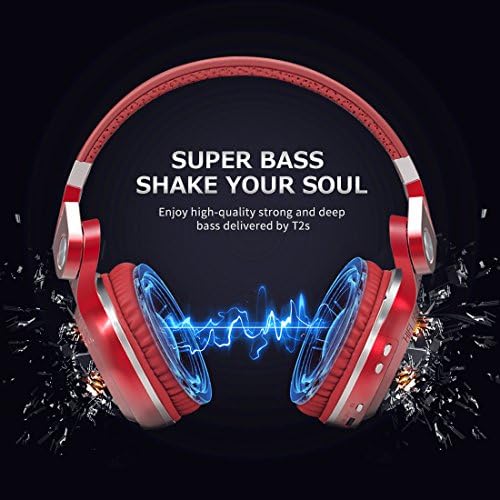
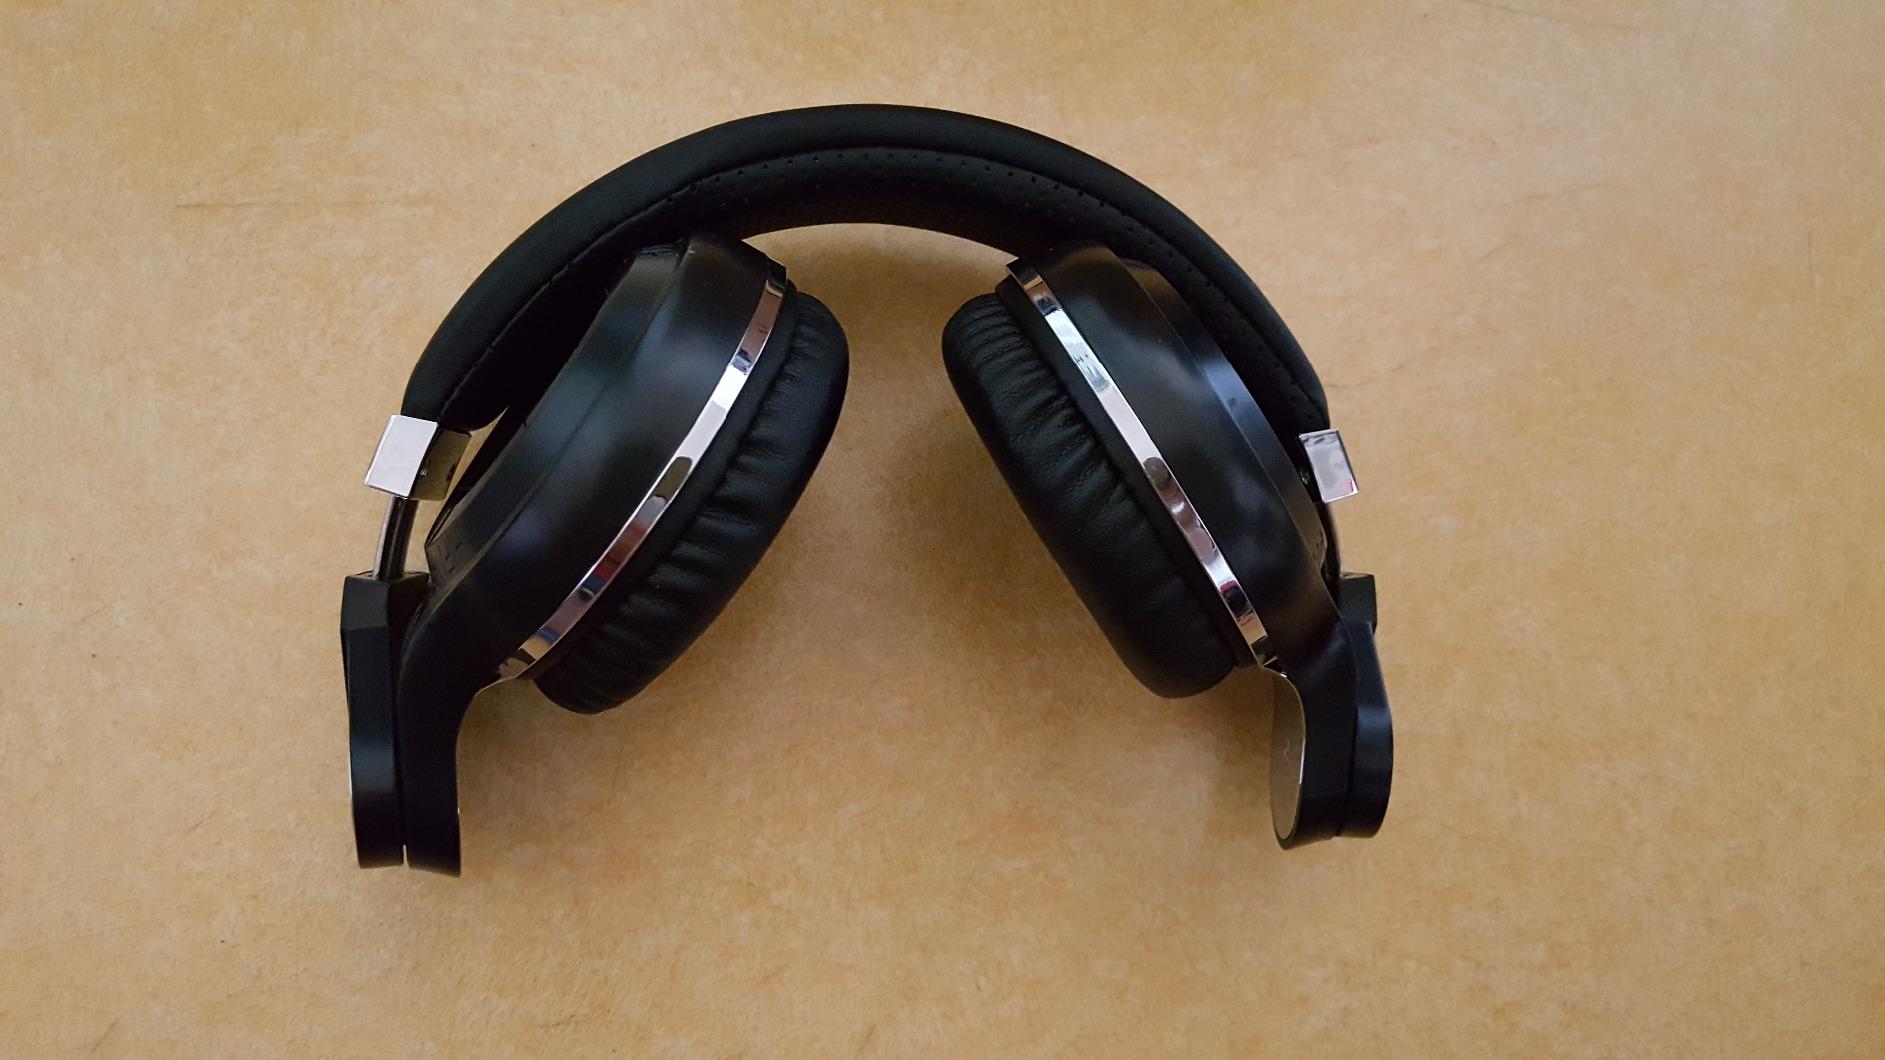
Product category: headphones
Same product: no